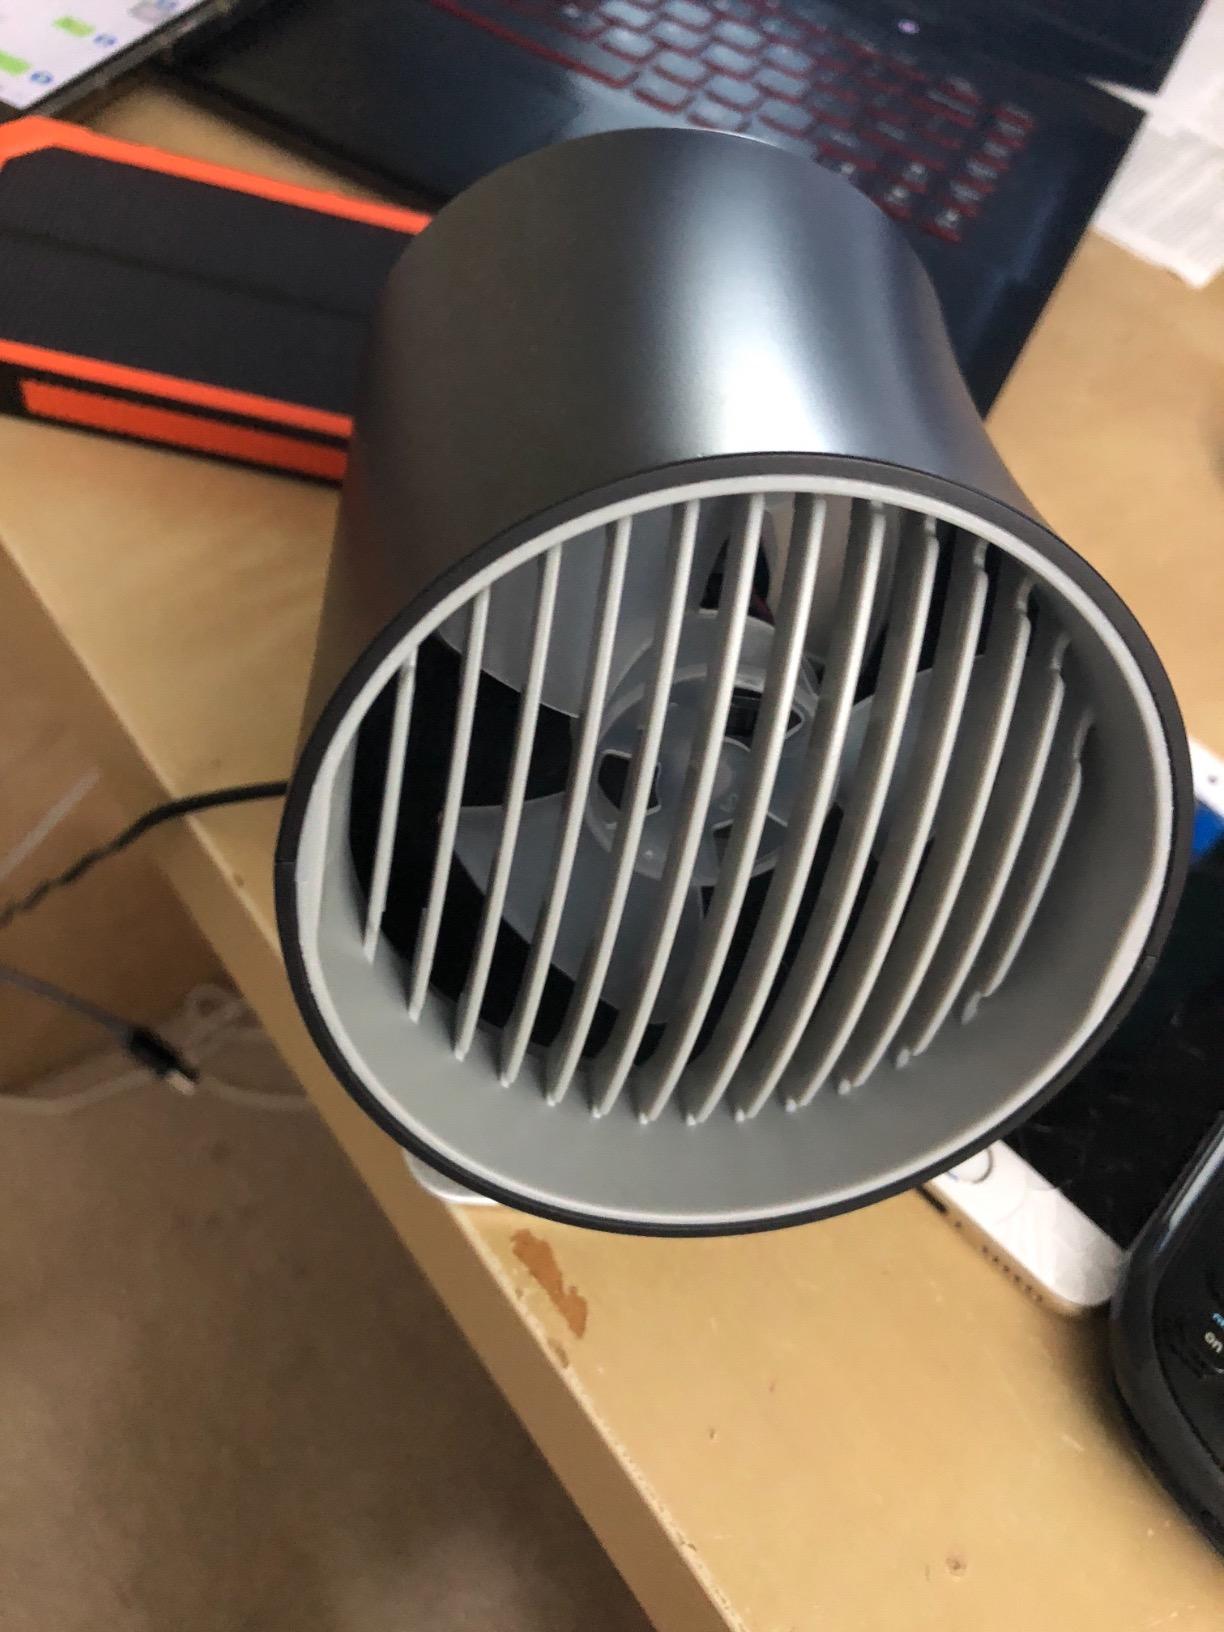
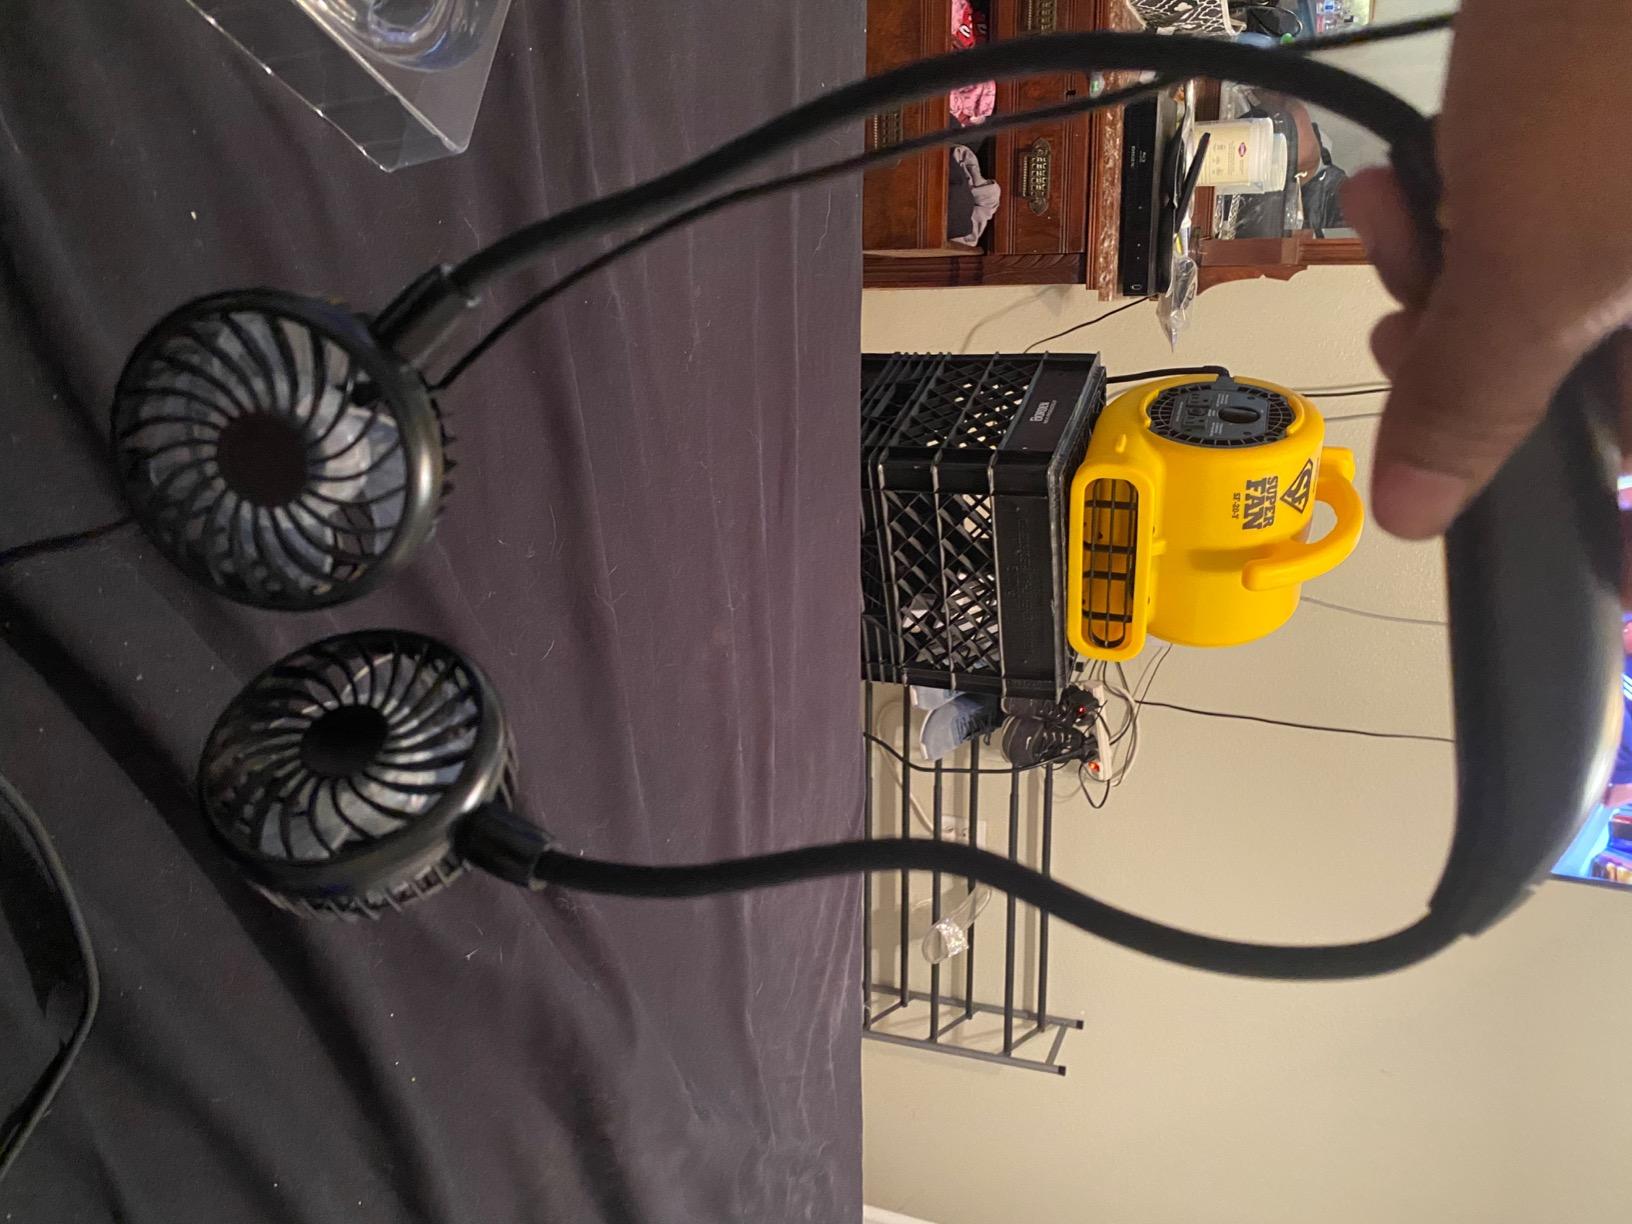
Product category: fan
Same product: no